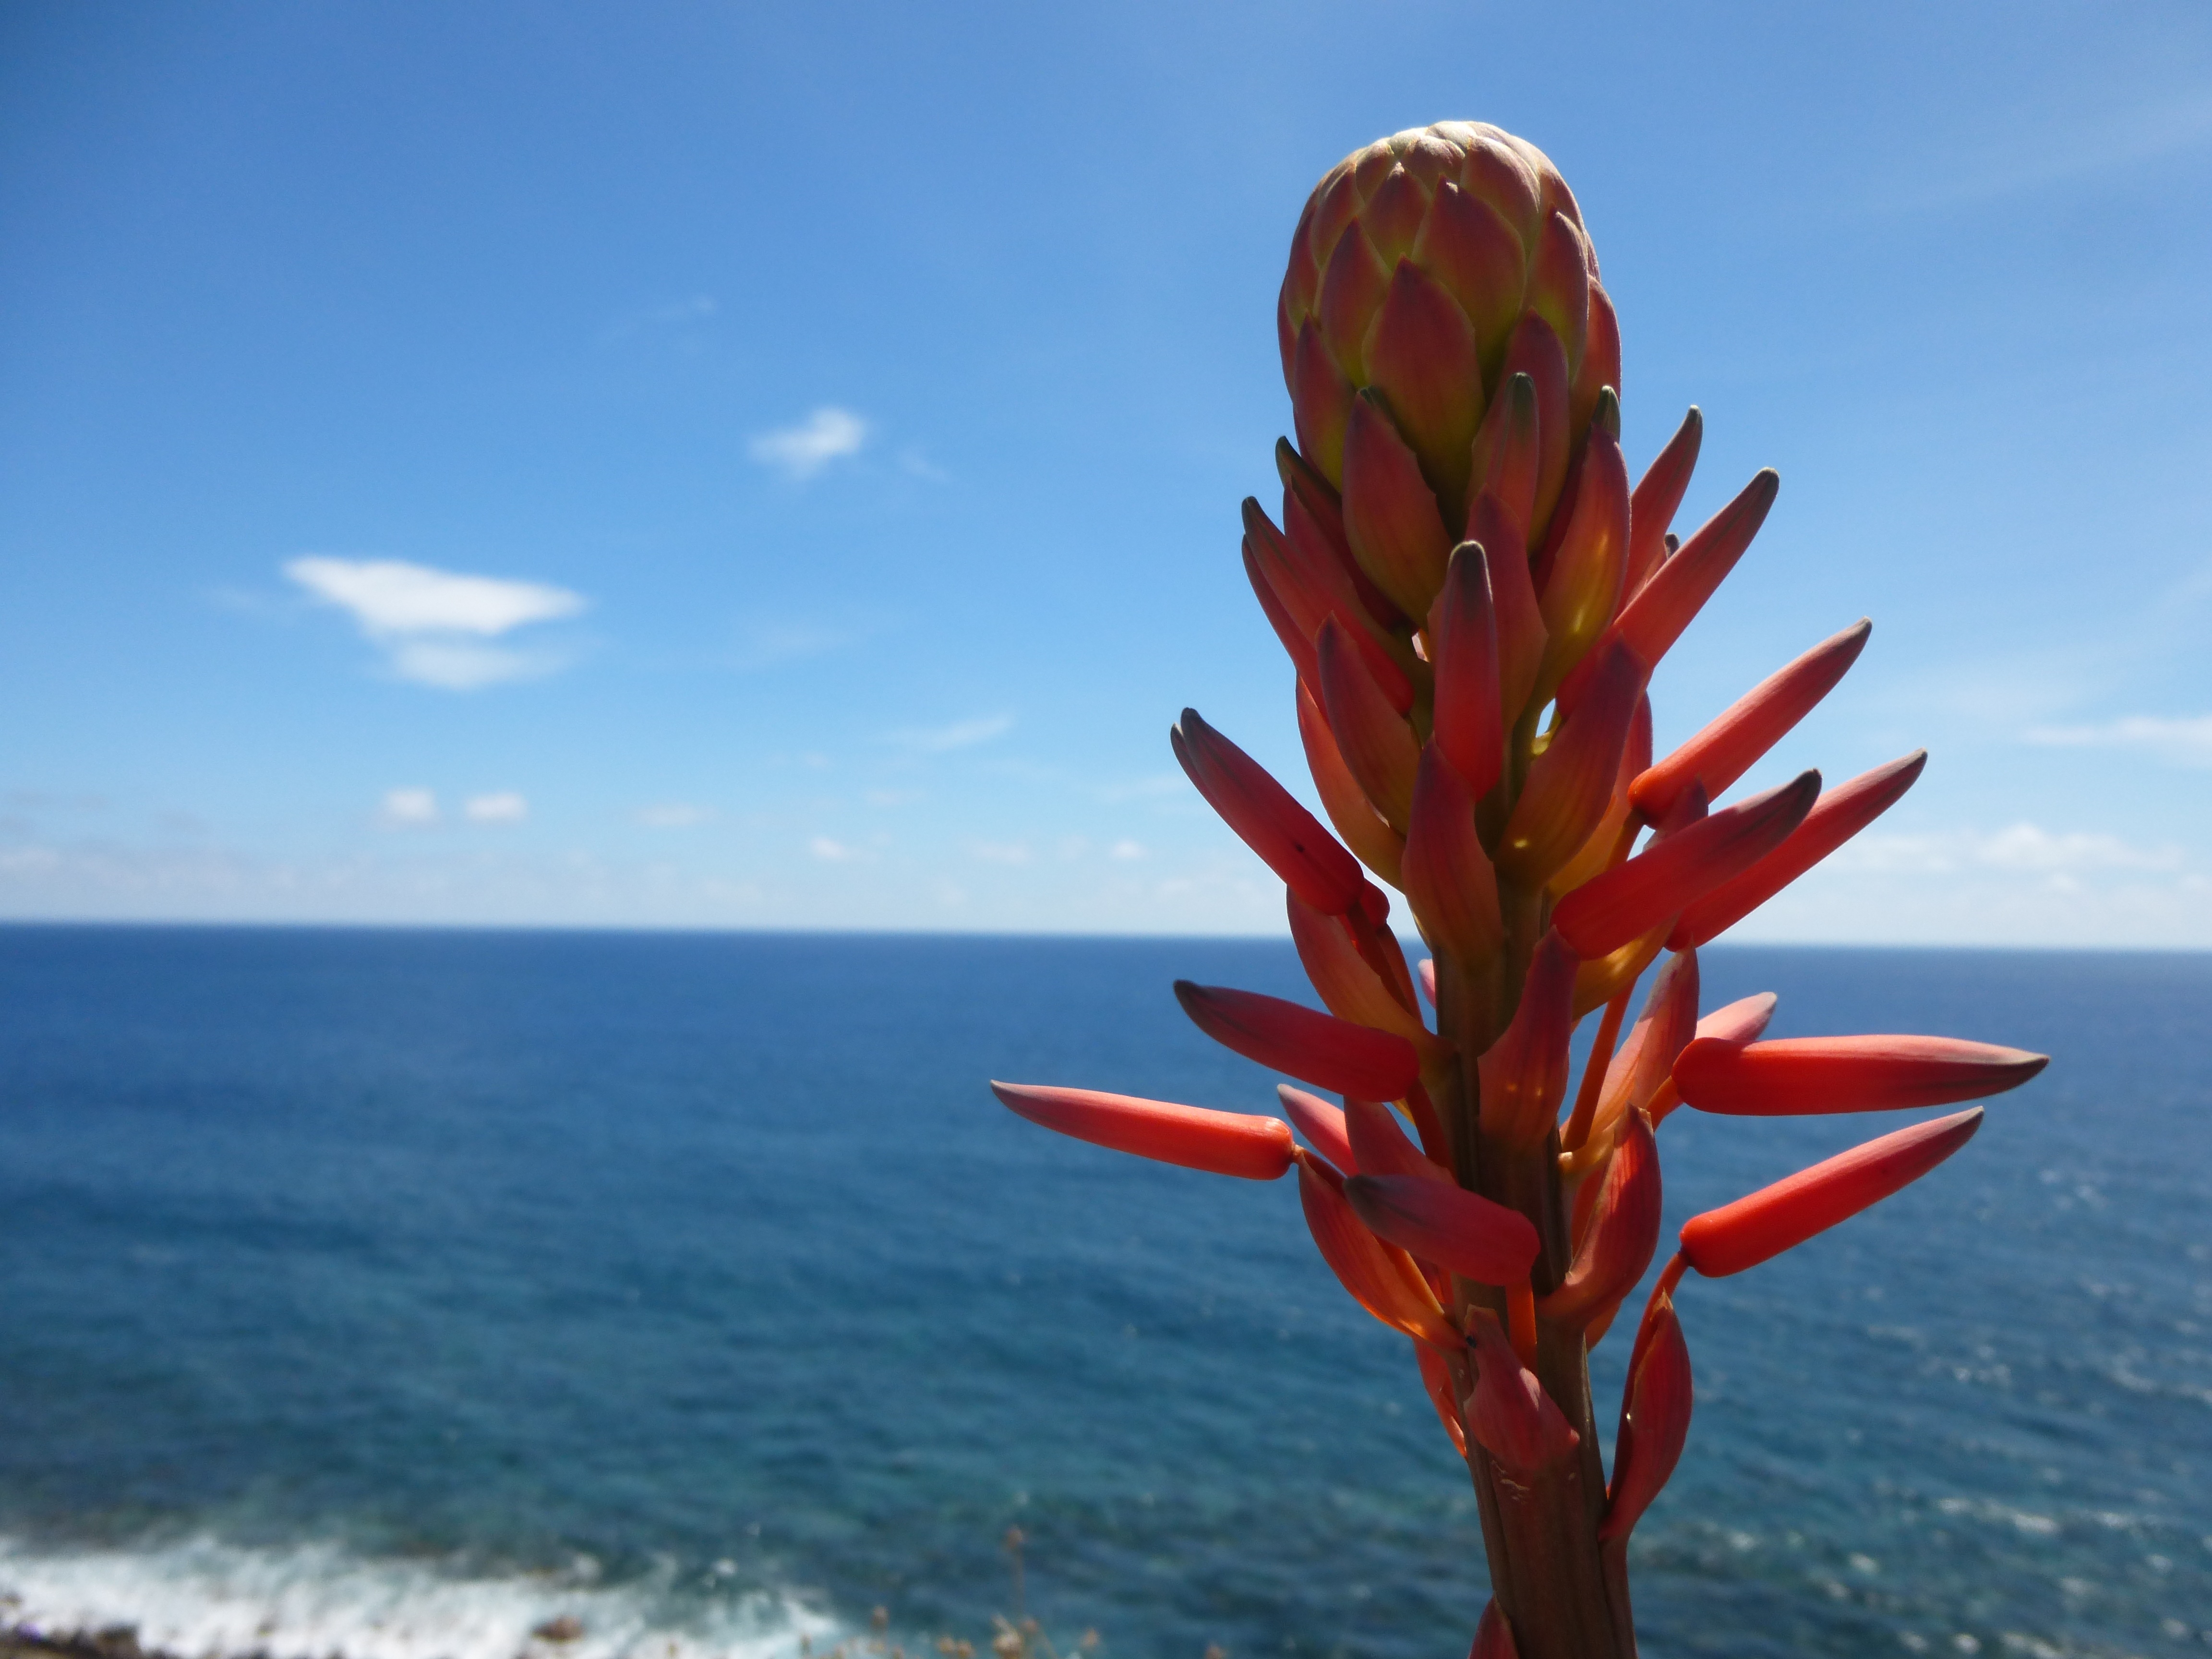
beach, sea, nature, sand, ocean, blossom, plant, sky, sunlight, flower, bloom, view, wind, red, close, flora, fora, madeira, flowering plant, atmosphere of earth, land plant, arecales, tree aloe